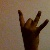
The image shows a hand gesture representing the number 8 in Indian Sign Language.